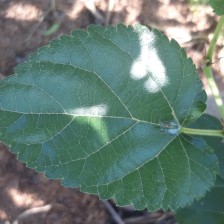
Variety: ChiangMai60